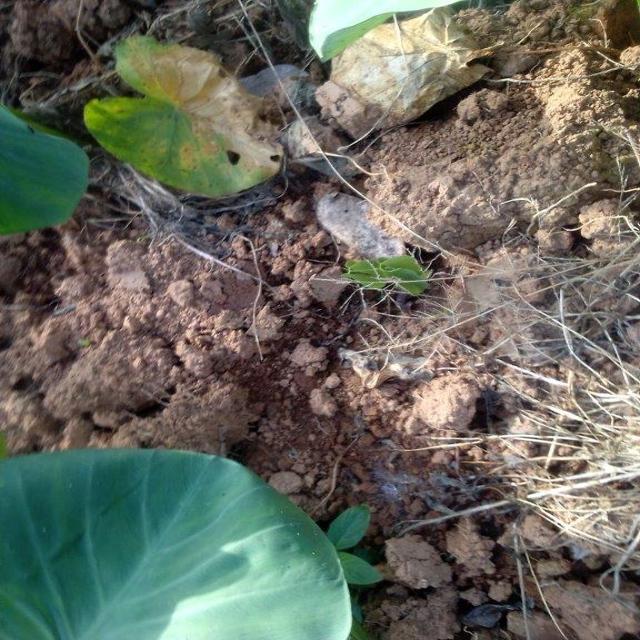
Label: Late_Blight